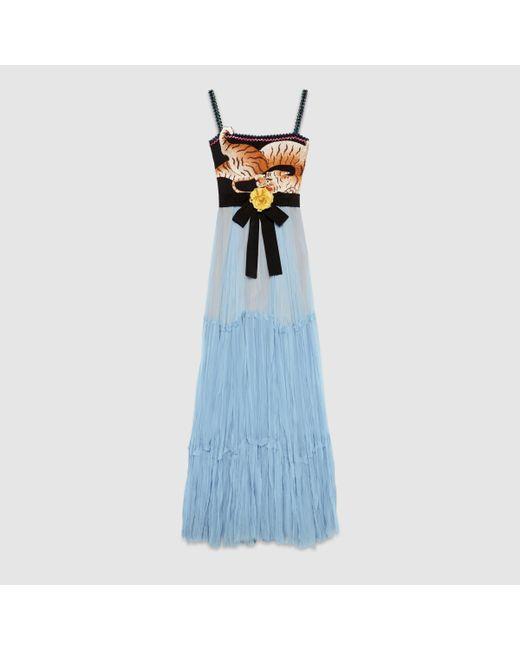
Spaghettihandblaues Kleid mit schwarzen Mustern